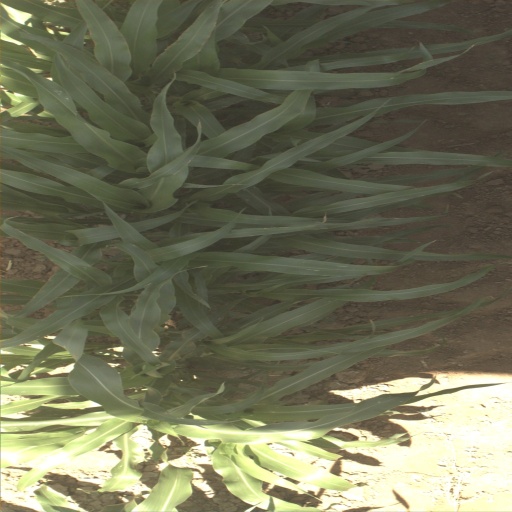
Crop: sorghum